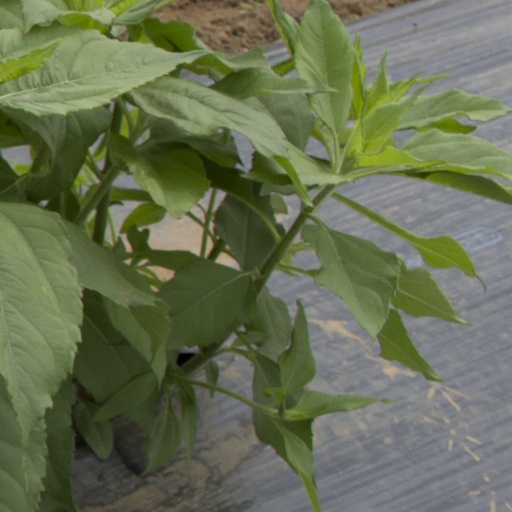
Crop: Jerusalem artichoke